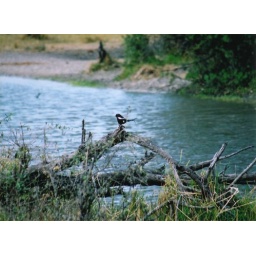
bird by water